Shear legs

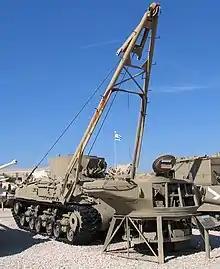
Sheerlegs mounted on an M32 tank recovery vehicle

Shear legs, also known as sheers, shears, or sheer legs, are a form of two-legged lifting device. Shear legs may be permanent, formed of a solid A-frame and supports, as commonly seen on land and the floating sheerleg, or temporary, as aboard a vessel lacking a fixed crane or derrick.